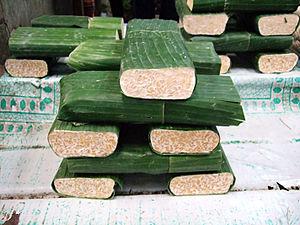
Le tempe est un produit alimentaire à base de soja fermenté, originaire d'Indonésie.